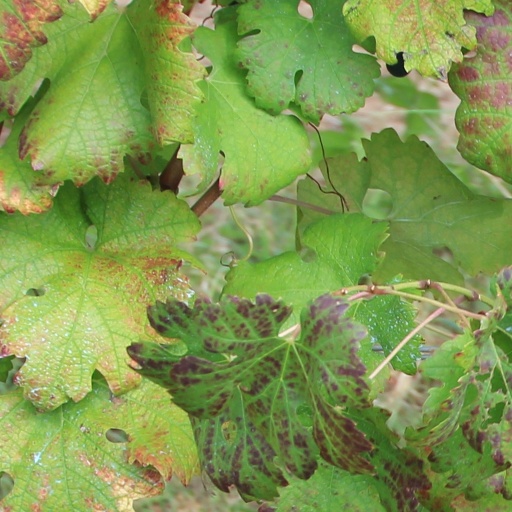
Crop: grape